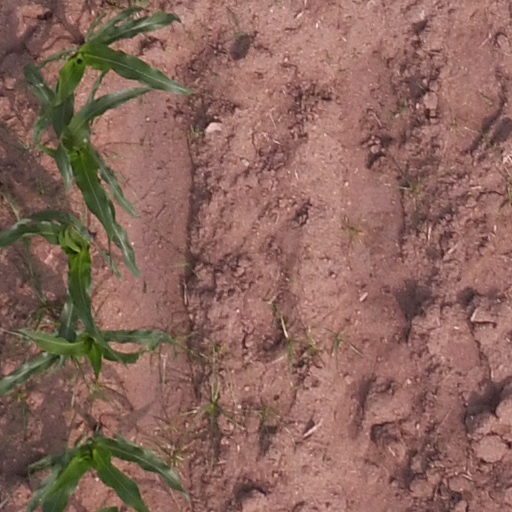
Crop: maize; corn